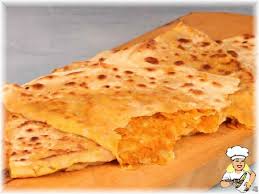
Yemek: gozleme